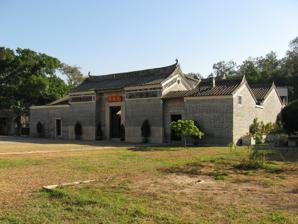
Building: Tai Fu Tai Mansion
Country: China
Year built: 1865
Tai Fu Tai Mansion. Tai Fu Tai Mansion Traditional Chinese 大夫第 Transcriptions Yue: Cantonese Yale Romanization Daaih fū daih Jyutping Daai6 fu1 dai6 Tai Fu Tai Mansion. Tai Fu Tai Mansion is a residence located in Wing Ping Tsuen , San Tin near Lok Ma Chau , north of Yuen Long , Hong Kong. History It was probably built in 1865 in the reign of the Qing Dynasty . It was built as a residence by Man Chung-luen ( 文頌鑾 ) whose ancestors had settled in San Tin since the 15th century. In 2007, 3D laser scanning technology was used to digitally capture 3D images of the structure. Description The building is richly embellished with spacious grounds; a large open space in front and a garden at the back. The whole mansion is surrounded by a green-brick wall. It is a fine example of traditional Chinese dwellings of the scholar-gentry class . References ^ How surveyors use 3D Laser Scanning Technology in digital recording of structures Archived 2007-06-20 at the Wayback Machine , The Hong Kong Institute of Surveyors (issued on 17 January 2007) External links Wikimedia Commons has media related to Tai Fu Tai Mansion . Antiquities and Monuments Office Antiquities and Monuments Office . Pamphlet about Tai Fu Tai Mansion 22°29′59″N 114°04′35″E / 22.4996°N 114.0764°E / 22.4996; 114.0764 This article about a Hong Kong building or structure is a stub . You can help Wikipedia by expanding it . v t e